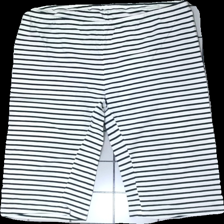
View: front
Type: Tights
Category: Ladies
Brand: Missing
Colors: Black, White
Material: 100% cotton
Pattern: Striped
Cut: Cropped
Season: Summer
Holes: Major
Damage location: bottom center
Damage 2: hål
Damage 2 location: middle center
Price range: <50
Recommended usage: Export
Description: randiga korta tights, hål bak och nopprig mellan benen